Attack on Nibeiwa

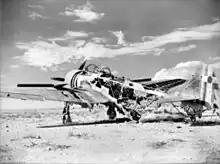

In 1954, the British official historian I. S. O. Playfair wrote that the attackers took and Libyan prisoners and a large quantity of supplies and water for a British loss of In 1979 the Italian official history gave a total of and Libyan soldiers killed, along with Maletti and